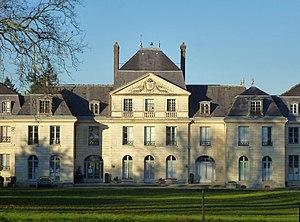
Château de Forges. (département de la Seine-et-Marne, région Île-de-France).
Forges est une commune française située dans le département de Seine-et-Marne en région Île-de-France.
Pierre Desmaisons est un architecte français né en 1711 et mort à Palaiseau en 1795.